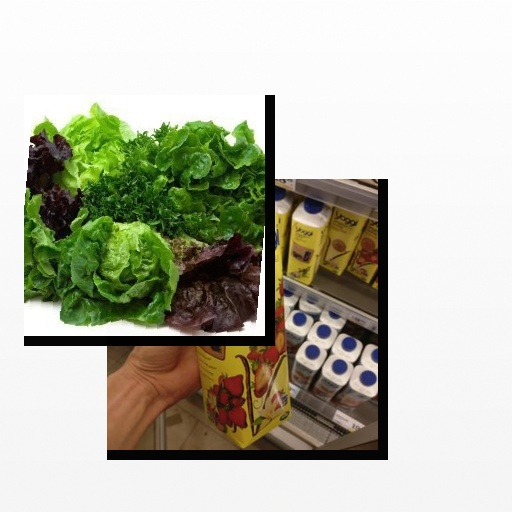
Food items: lettuce, strawberry_yogurt